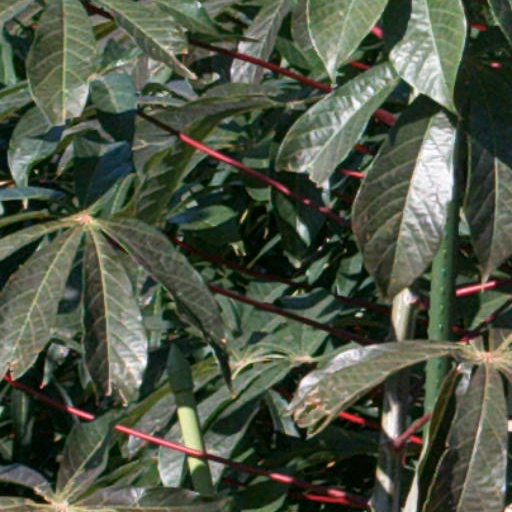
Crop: cassava